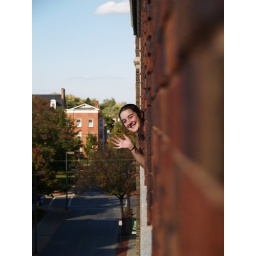
Jenny hanging out our 4th floor apartment window in downtown Frederick.